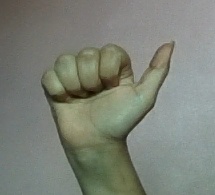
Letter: dhad